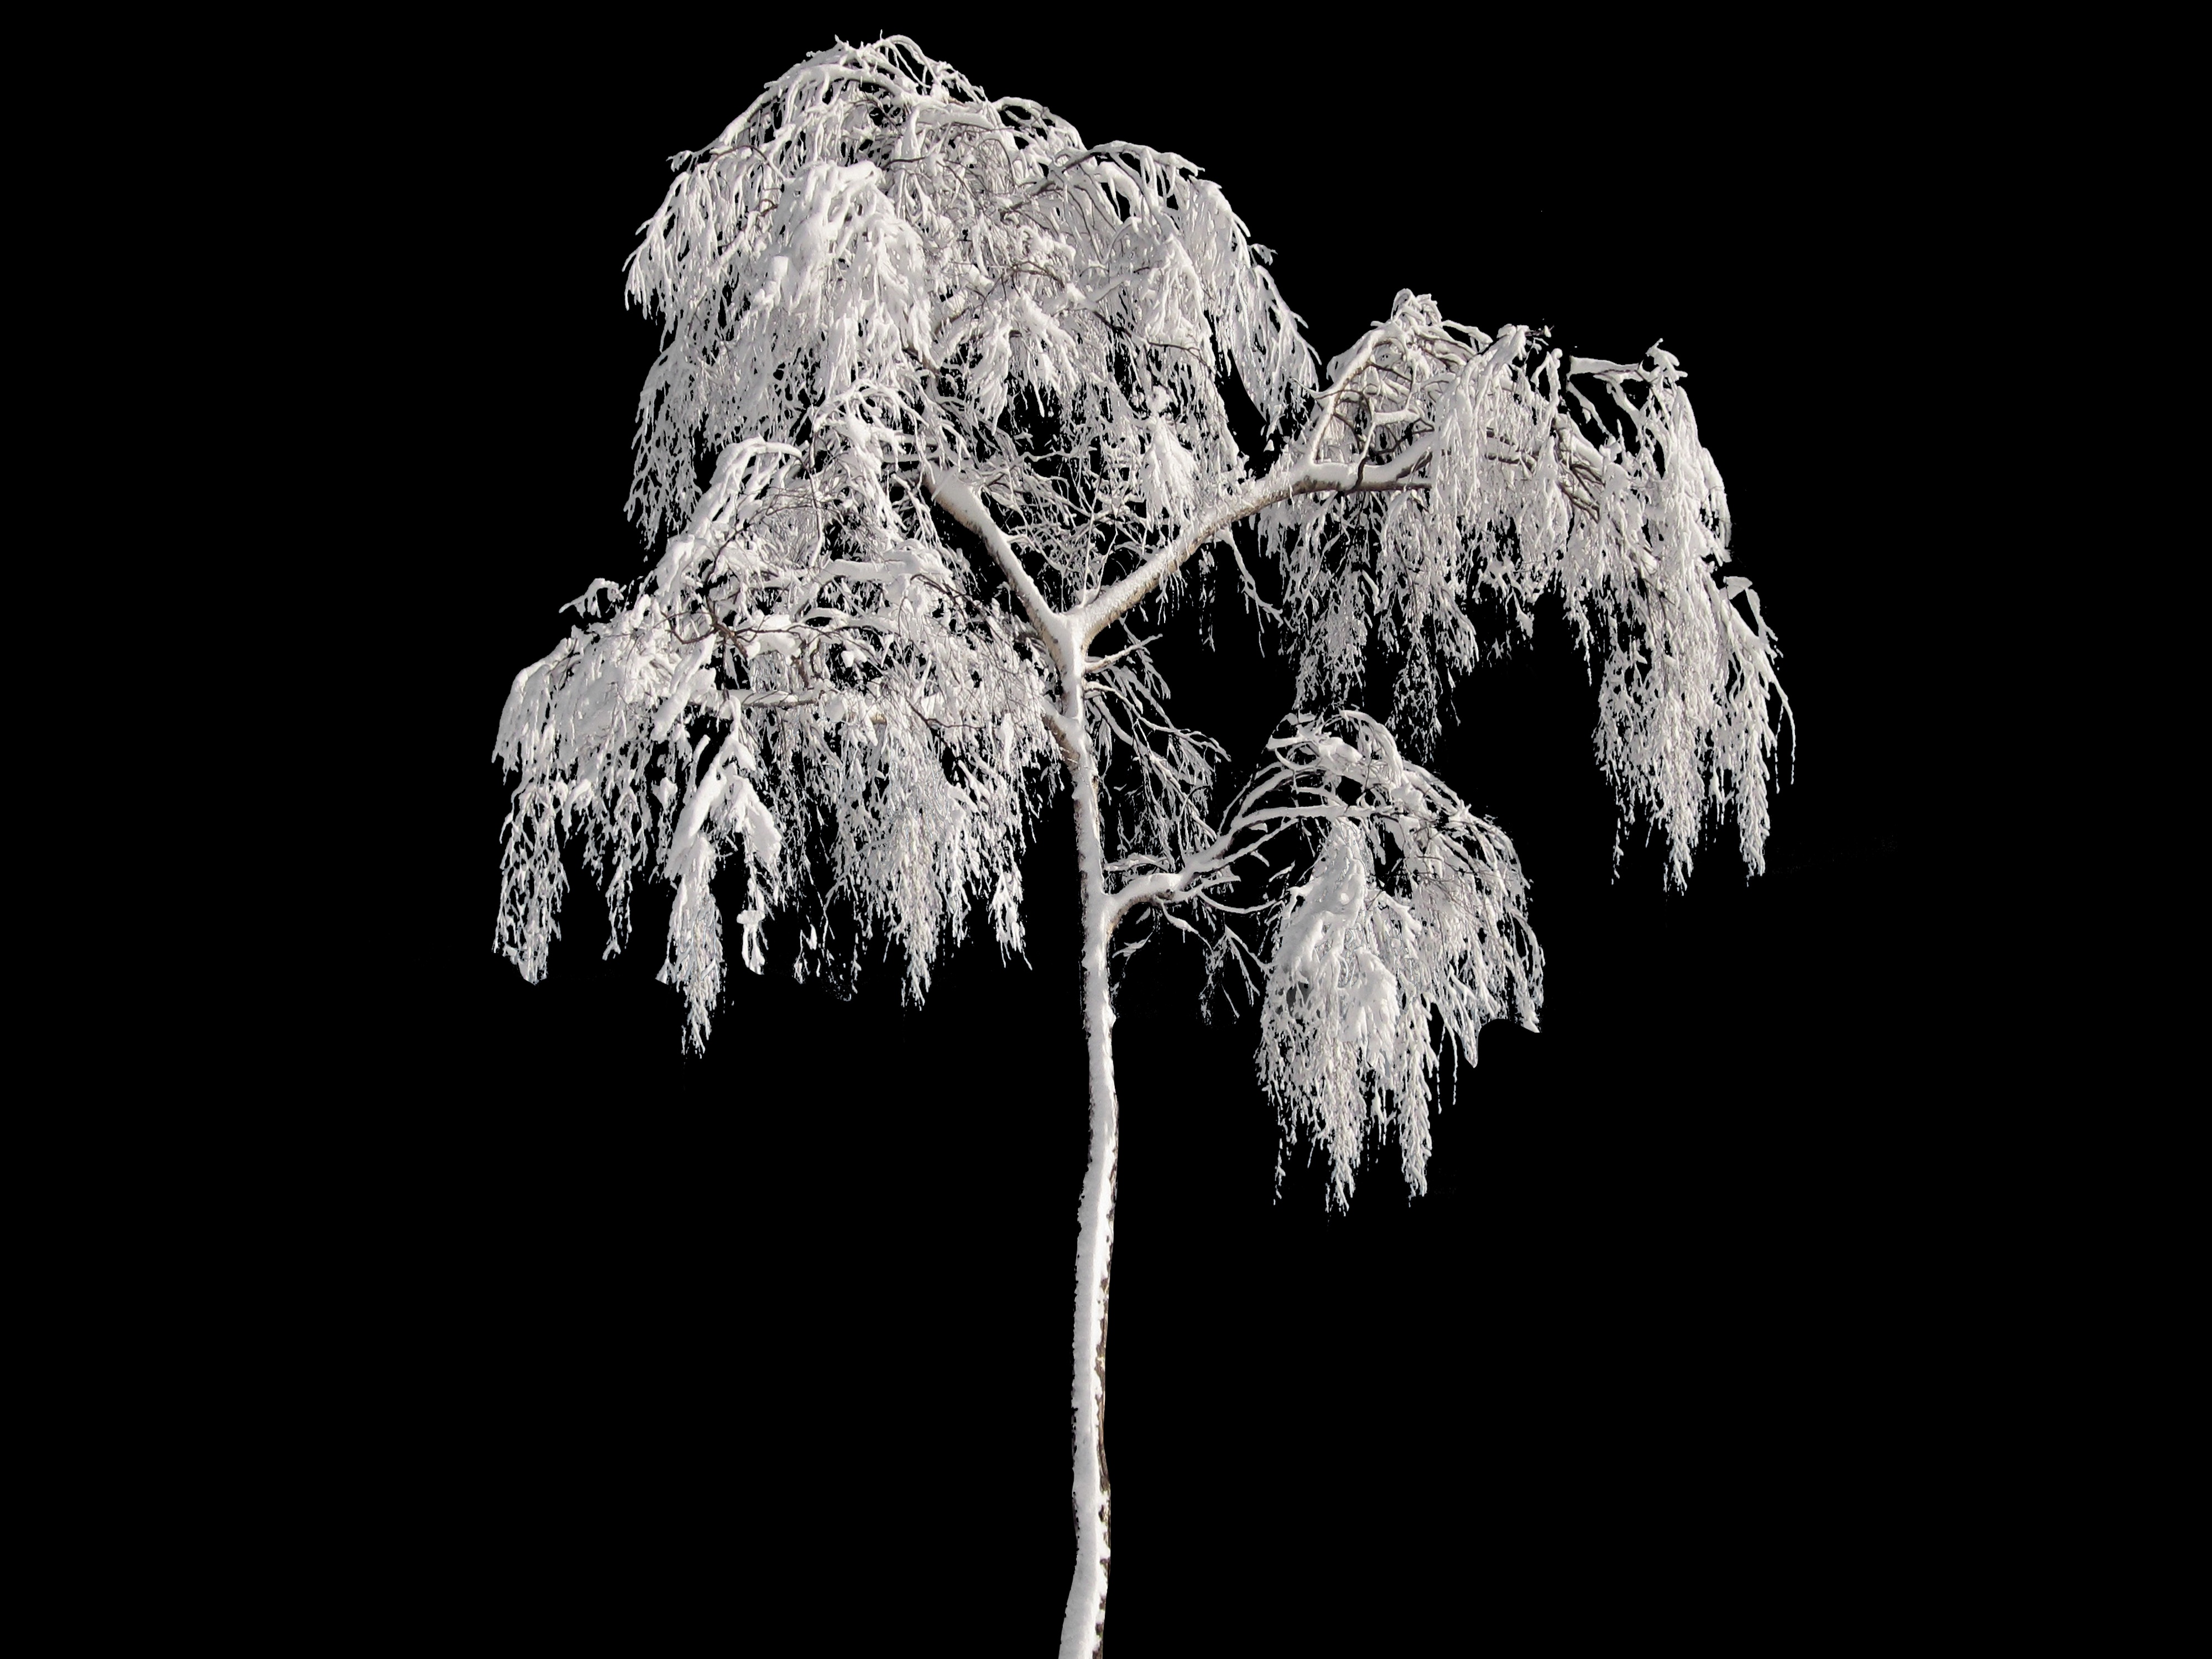
black and white, tree, ice, branch, monochrome photography, darkness, freezing, monochrome, leaf, lighting, frost, flower